Rendition aircraft

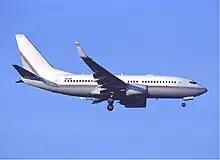
Boeing 737-700 of PETS in Frankfurt, Germany on 11 January 2003.

N313P was a tailnumber assigned to a Boeing 737 that the "Chicago Tribune" reported on Tuesday, February 6, 2007, flew from Tashkent to Kabul, Afghanistan, on September 21, 2003, and then to Szczytno-Szymany International Airport in Poland, landing at 9 p.m. "It stayed on the ground for 57 minutes before taking off for Baneasa Airport in Bucharest, Romania, an airport that, according to the Marty Report, 'bears all the characteristics of a detainee transfer or drop-off point,'" states author Tom Hundley on page 14 of the "Tribune". The 737 then continued on to Rabat, Morocco, and Guantanamo Bay, the Marty Report said. In 2004 the plane was used to render LIFG leader Abdel Hakim Belhaj and his wife Fatima Bouchar to Libya.